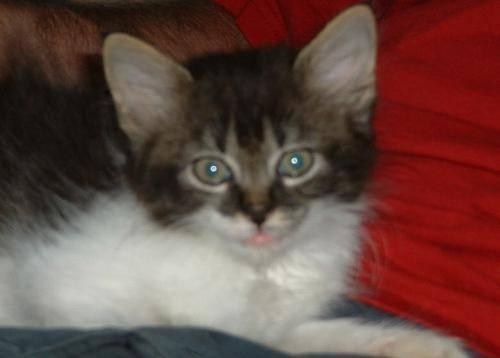
cat